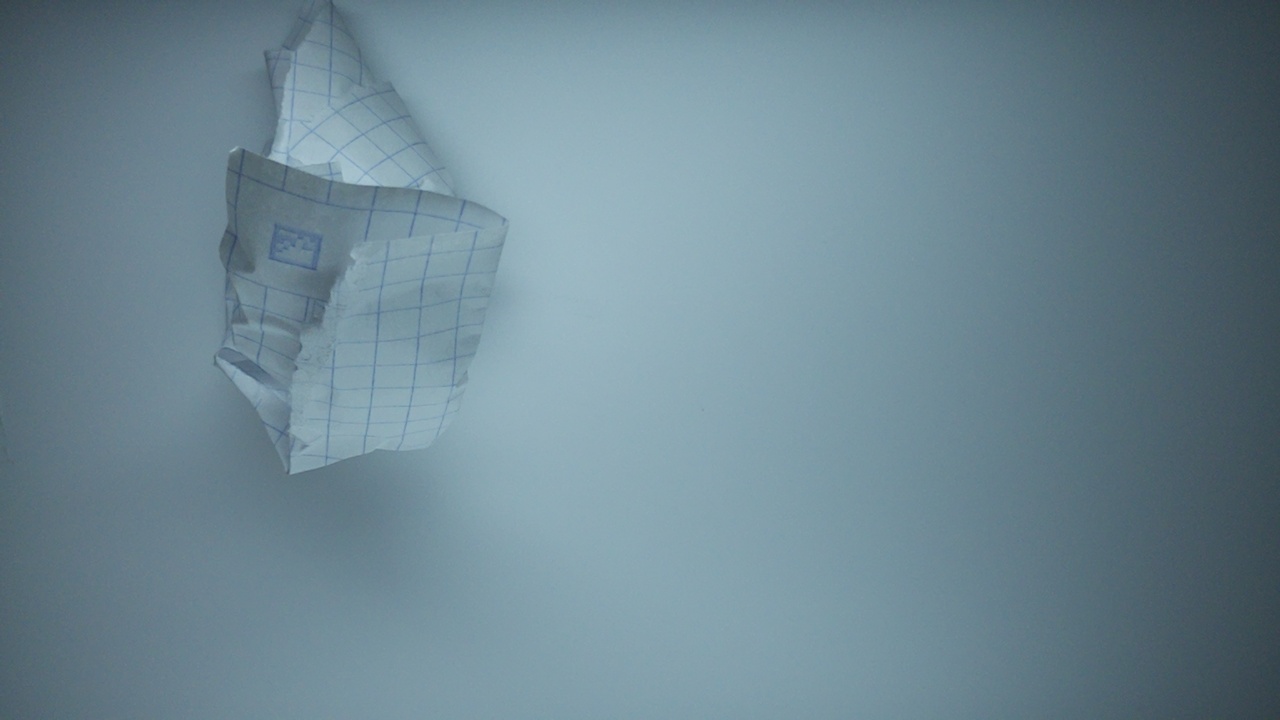
Label: recycle